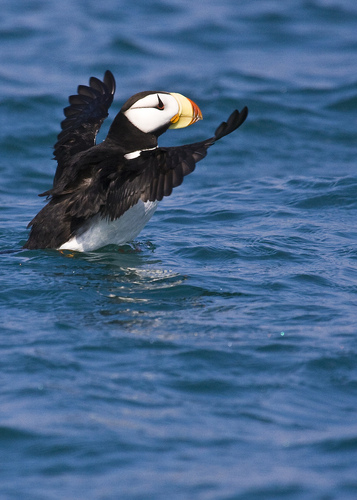
a larger bird with a white underbelly and a very large pointed beak
this large bird has a white belly and breast, with a large orange bill.
the bird is black with a white belly and has a large beak compared to its body.
this bird has a colorful bill that's light tan and orange.
this bird has a black body, with a white belly, breast and head, and a colorful, bulbous yellow and orange beak.
this bird has feathers that are black and has a long yellow and orange billa large black and white bird with white superciliary and cheek patch and a yellow and orange colored bill.
a medium size bird with a white belly, white head, black crown, and black wings.
this bird is black and white in color, and has a very large multi colored beak.
this bird has black wingbars, its bill is yellow and orange.
Species: Horned Puffin